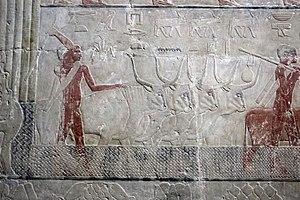
L'art de l'Égypte antique apparait dès les premiers signes de la culture de Nagada, vers 3800 avant l'ère commune. Certains traits, caractéristiques à une époque, peuvent s'atténuer ou disparaitre à une autre. Mais un grand nombre de ces caractères se sont maintenus sur la très longue durée de l'histoire de l'Égypte antique, jusqu'à la fin de l'Empire lagide, en 30 AEC, avec les derniers des 345 pharaons.